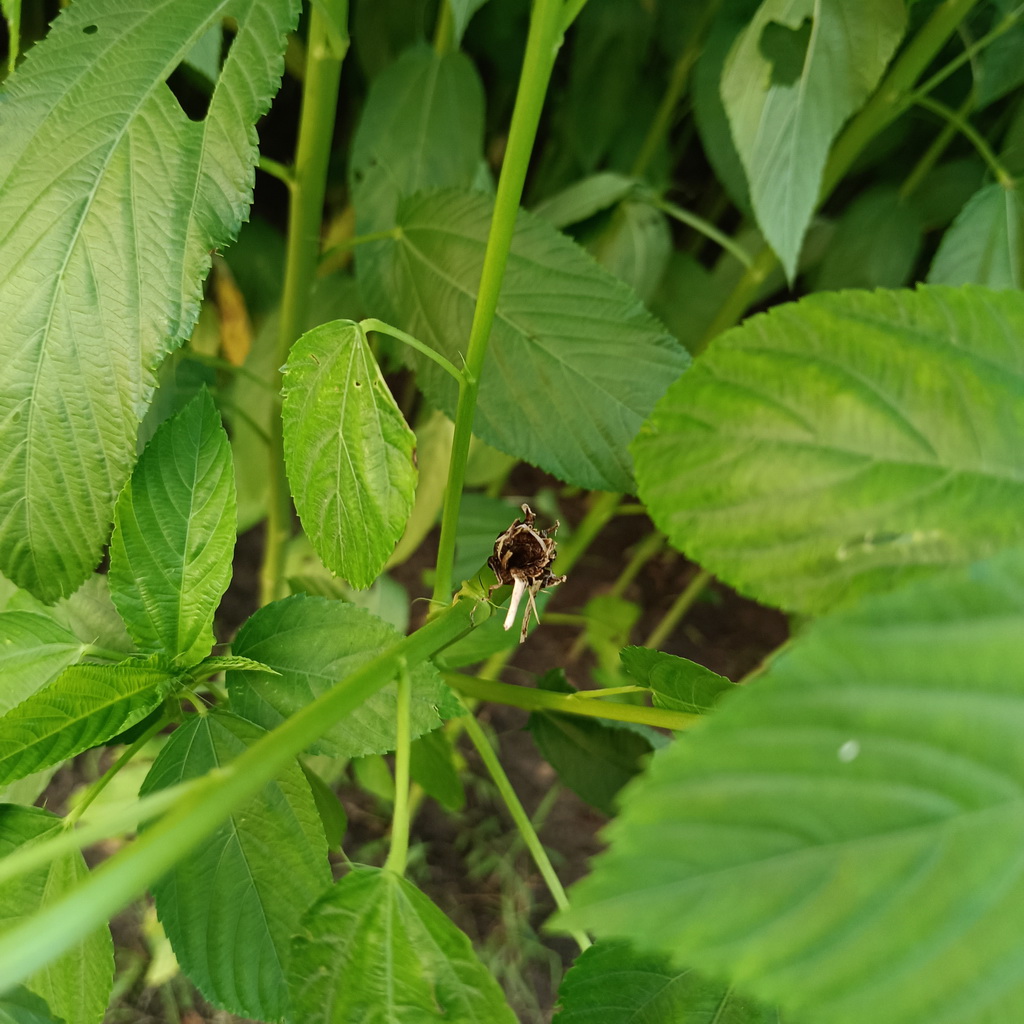
Label: Stem Soft Rot